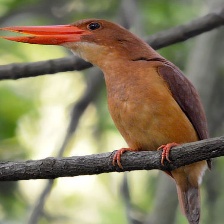
Species: RUDY KINGFISHER
Scientific name: HALCYON COROMANDA